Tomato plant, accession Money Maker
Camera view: bottom (45 deg); turntable rotation: 180 degrees
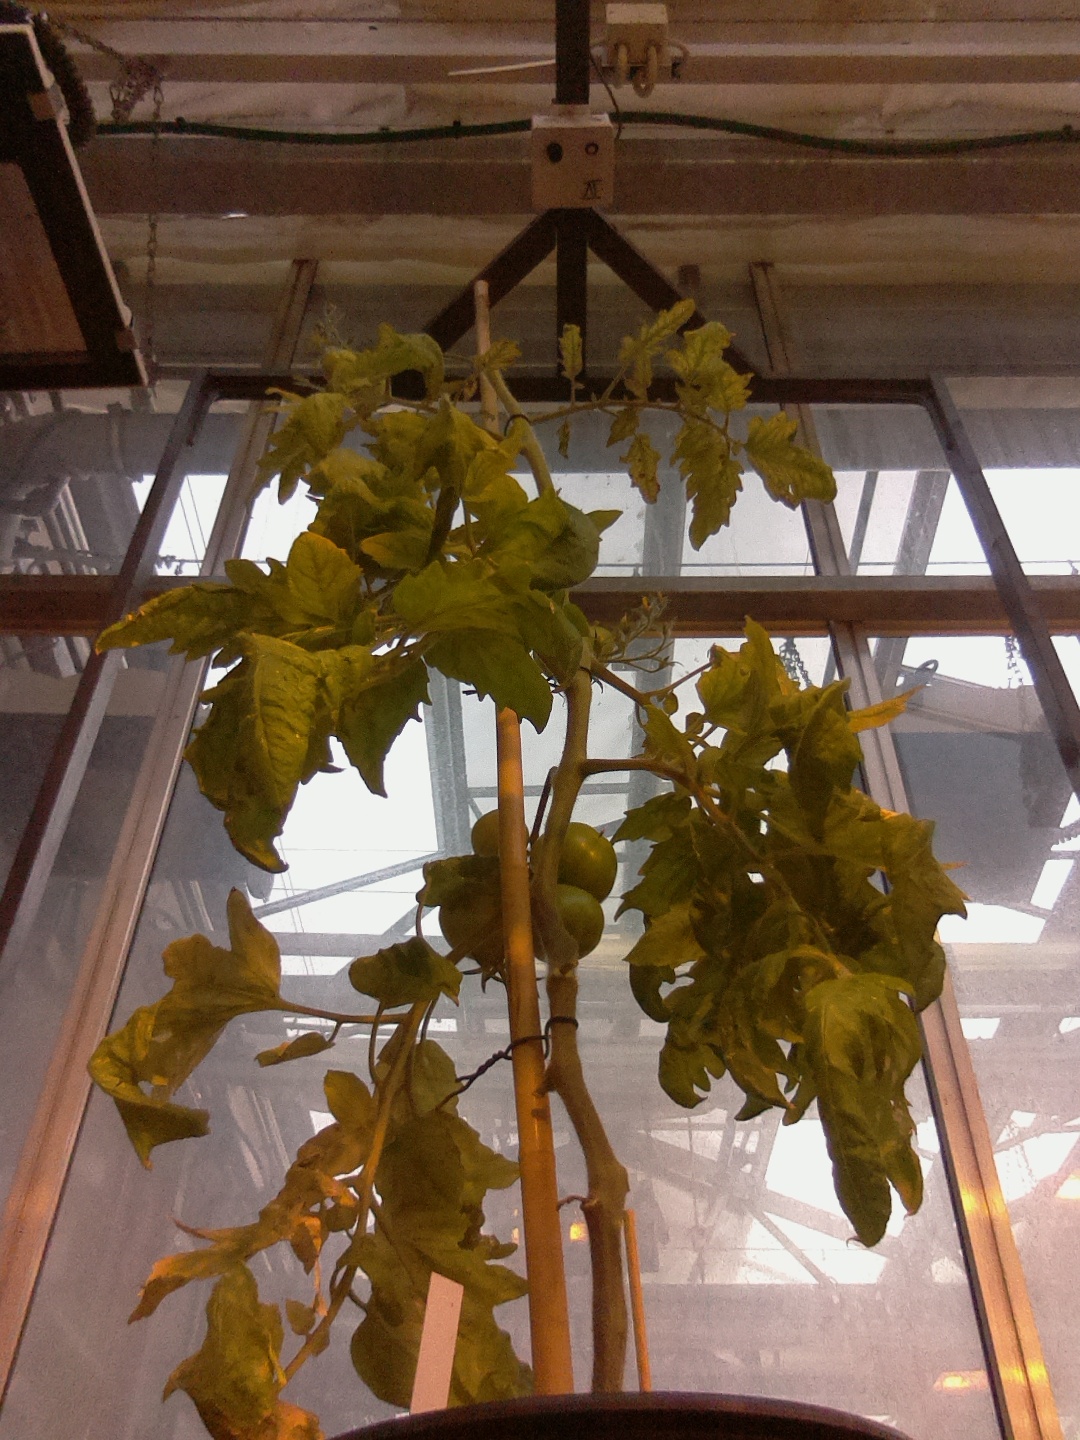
BBCH growth stage 79: 90% -100% of final fruit size